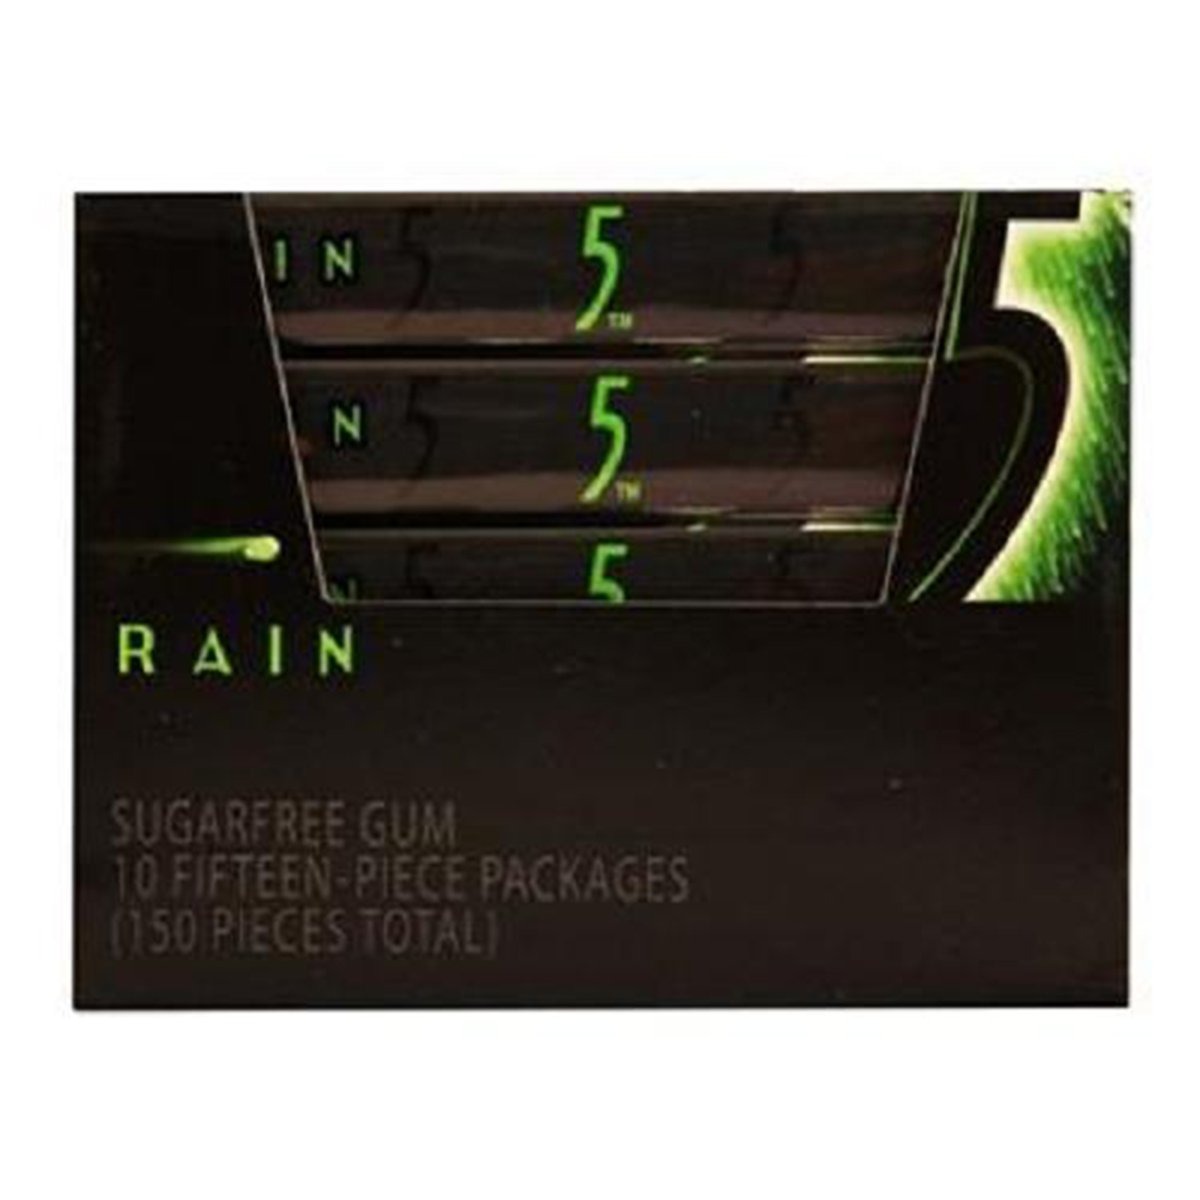
Item Name: Wrigleys 5, Gum Rain, Count 10 (15S) - Gum/Grab Varieties & Flavors
Bullet Point: Wrigleys 5, Gum Rain, Count 10 (15S) - Gum / Grab All Varieties
Product Description: Wrigleys 5, Gum Rain, Count 10 (15S) - Gum / Grab Varieties & Flavors
Value: 10.0
Unit: Count

Price: 25.99